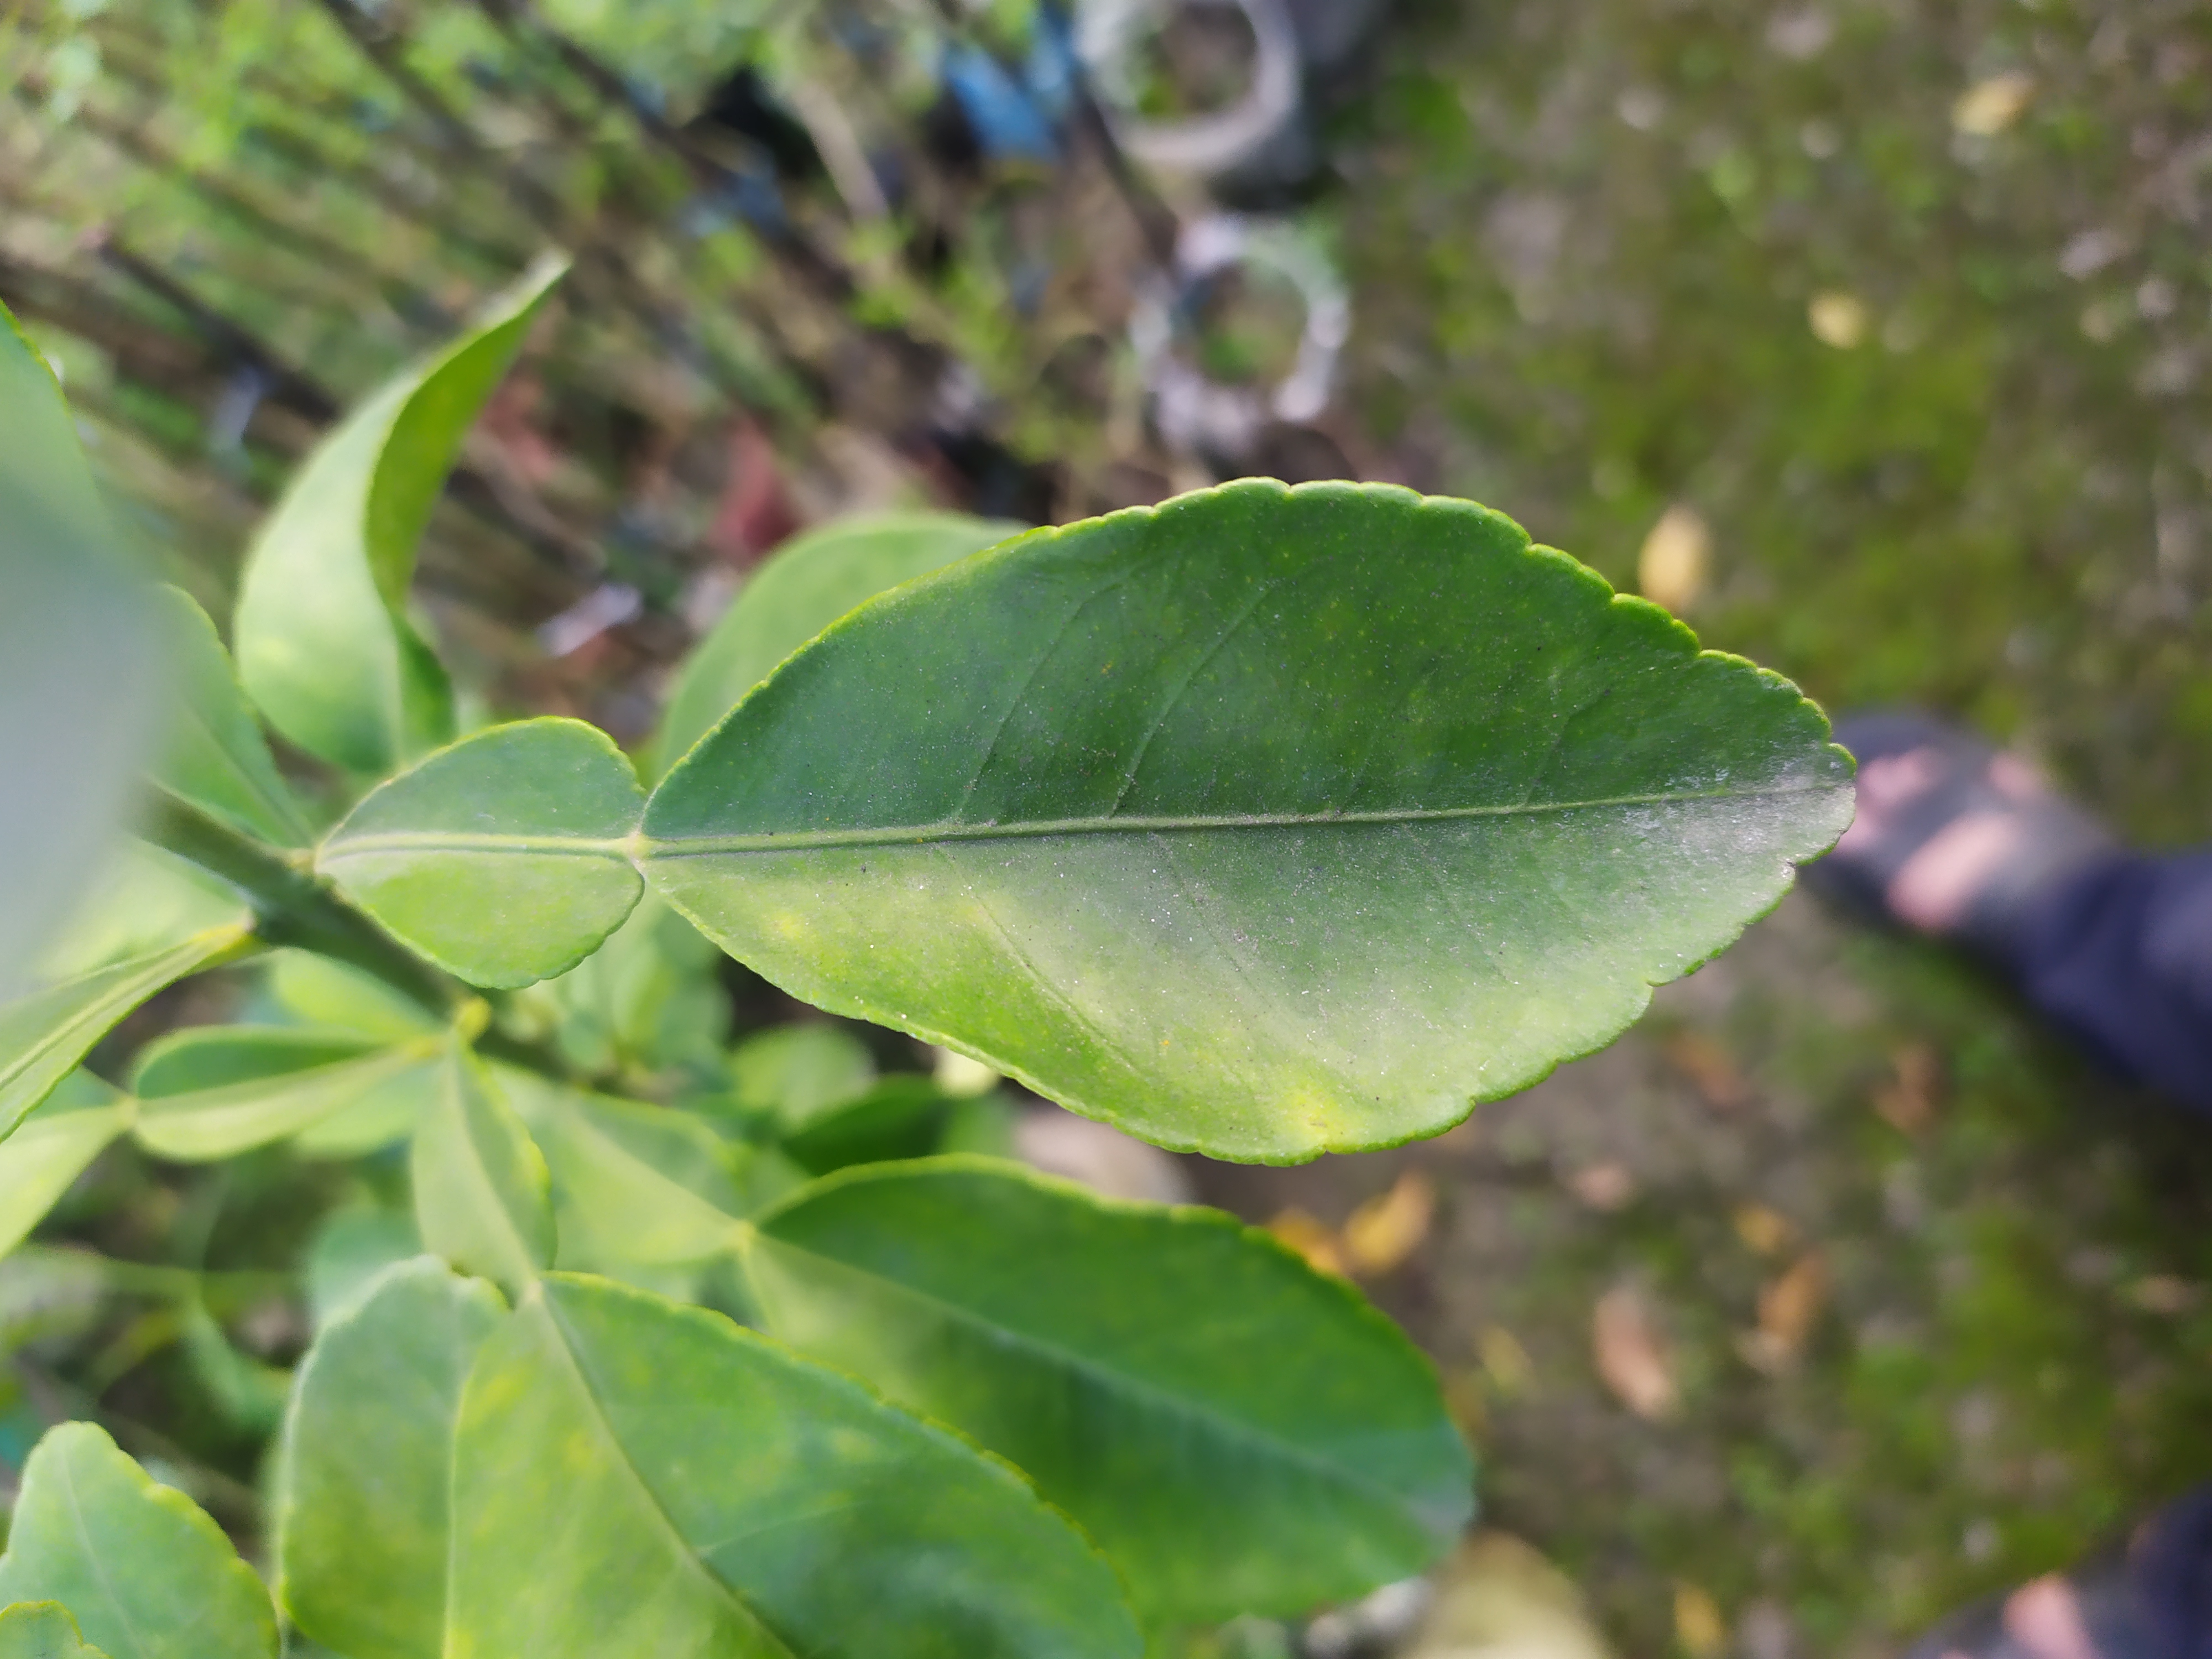
Mandarin leaf variety: Nagpuri